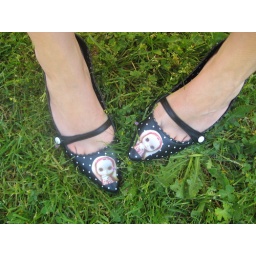
I just got my Blythe shoes in the mail. Yay! They are so cute and comfy too.